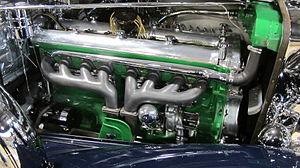
Les Duesenberg J, JN, SJ et SSJ sont des modèles d'automobiles du constructeur automobile américain Duesenberg, produites à 481 exemplaires entre 1929 et 1937, et déclinés sous de multiples carrosseries.
Errett Cord est un homme d'affaires, industriel, et sénateur américain, fondateur de la Cord Corporation en 1929 reconnu en particulier pour avoir construit quelques-unes des voitures américaines de luxe les plus mythiques de l'histoire de l'automobile des années 1930, avec Auburn, Cord Automobile, et Duesenberg....